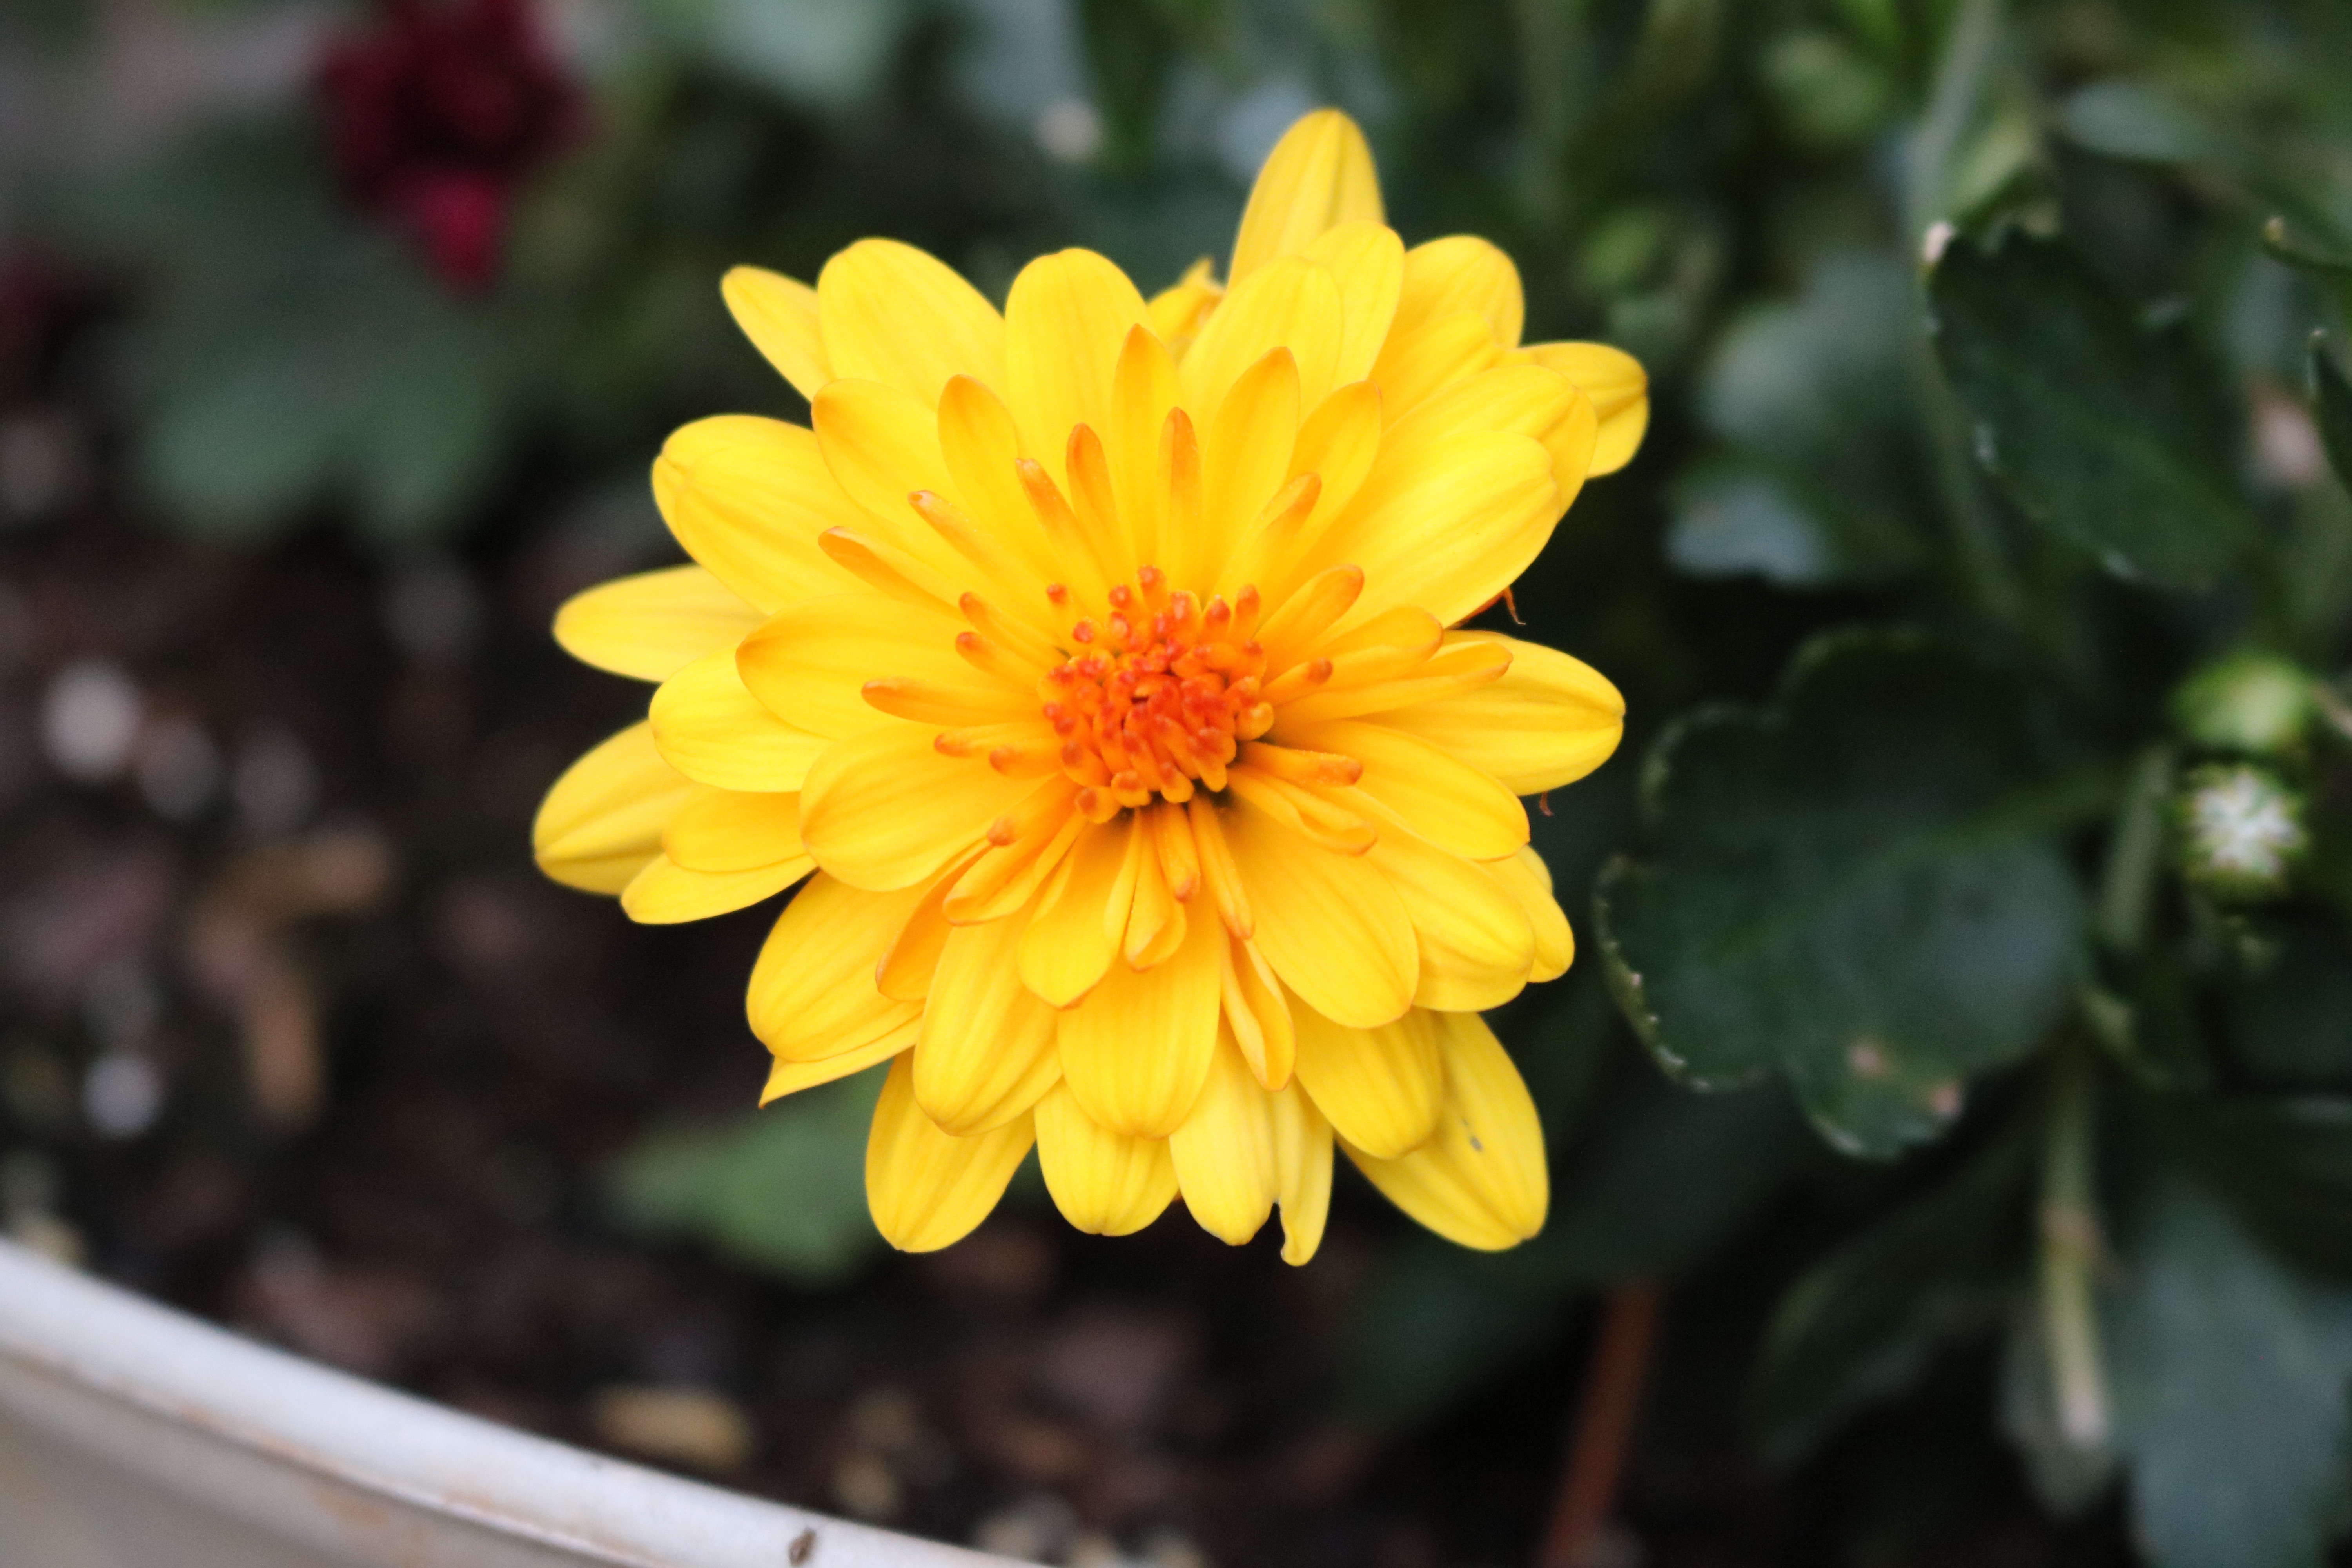
plant, flower, petal, botany, yellow, flora, wildflower, macro photography, flowering plant, daisy family, annual plant, land plant